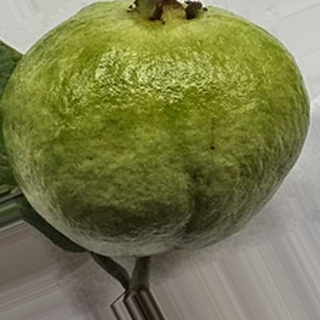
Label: healthy_guava